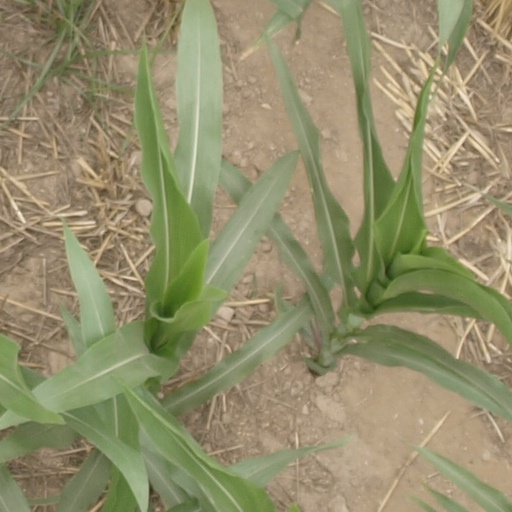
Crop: maize; corn